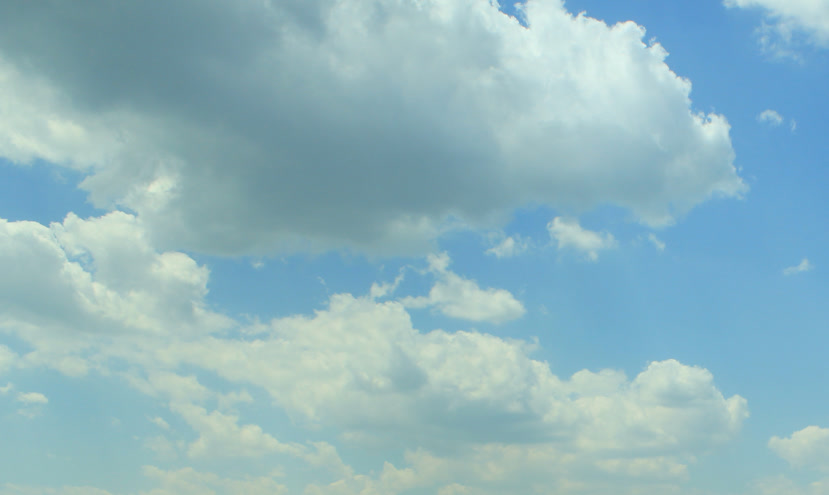
Cloud type: Cumulus